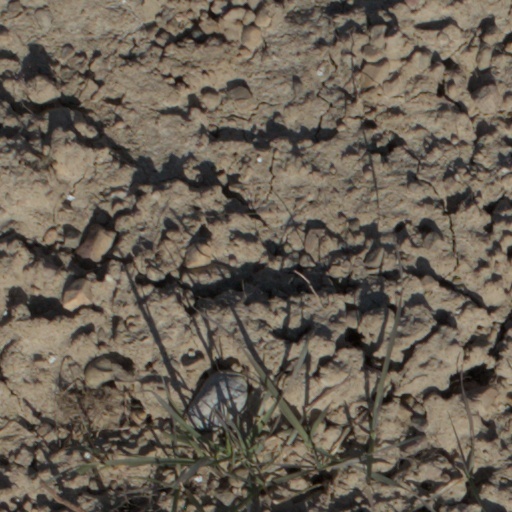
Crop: wheat